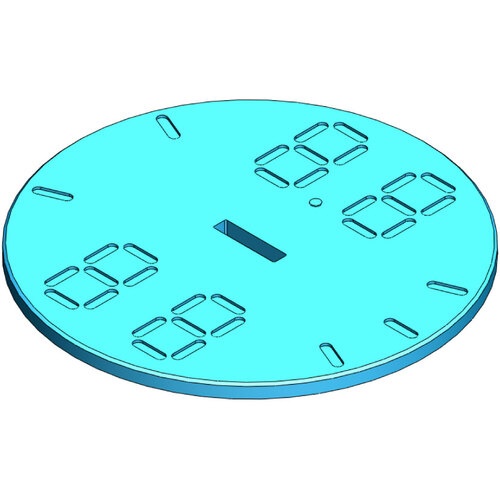
デルテック　埋設管標示システム用ＩＤプレート　950910　1 箱
カタログ品番：950910 特長：●Deltec(デルテック)埋設管標示システムは、Deltec(デルテック)を使って地表の標示プレートと地中の管路を結び付けてプレートの紛失、位置ずれを防ぐことができます。●IDプレートが雑草に埋もれることないように、表示位置を高くすることができるIDプレートスペーサーです。●スペーサーは50mm単位で2個以上連●結させて使用することができます。 用途：●電設工事用 仕様：●色：青●直径φ(mm)：80●品名：ＩＤプレート 材質／仕上：●ユニブライト
Brand: ＡＢＢ（株）
Category: Business & Industrial > Construction > Surveying